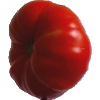
Label: Tomato 3